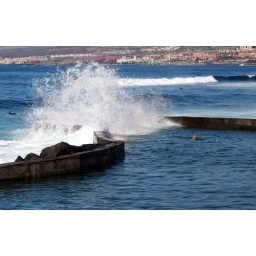
Man swimming in pool off the beach in Teneriffe his back to the big wave about to hit him